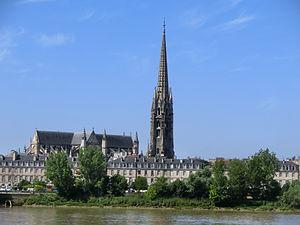
Basilique Saint-Michel de Bordeaux vue de la rive opposée.
Cet article recense les monuments historiques français classés en 1846.
Cet article recense les églises en France les plus hautes.
Cet article recense les églises les plus hautes.